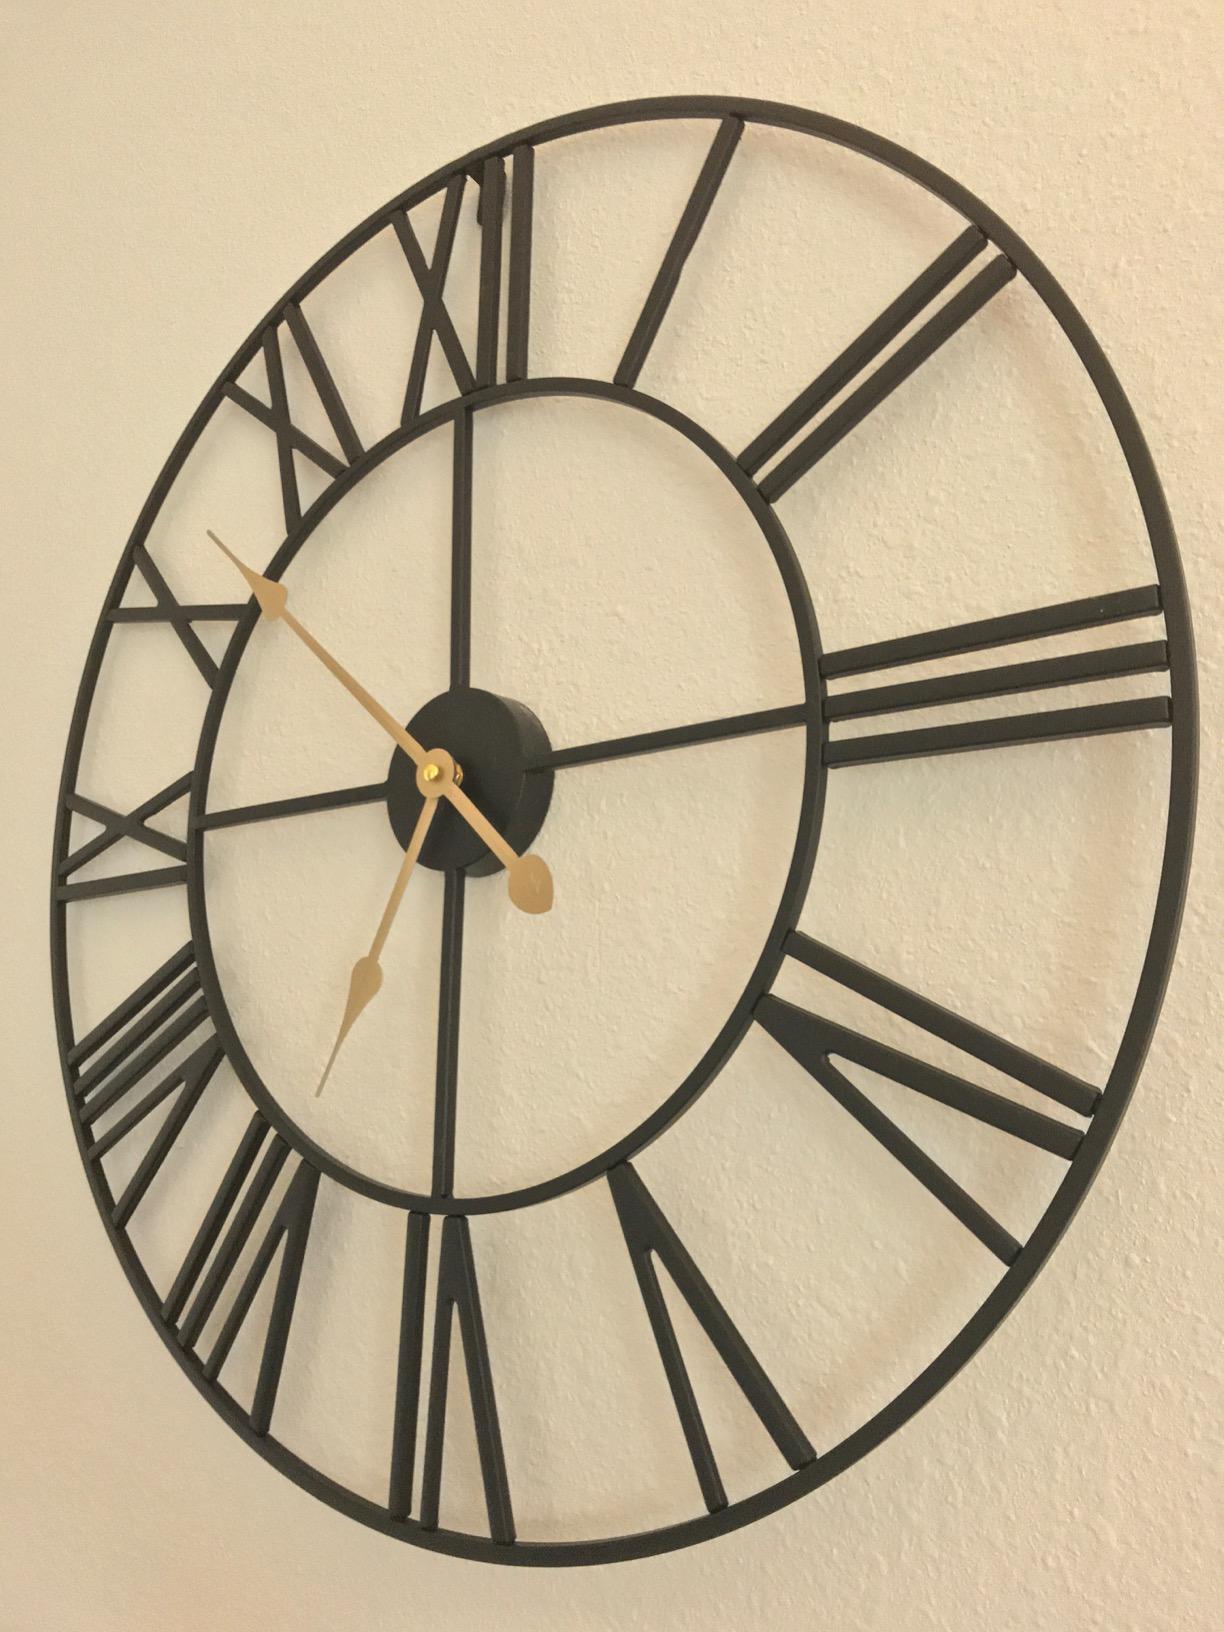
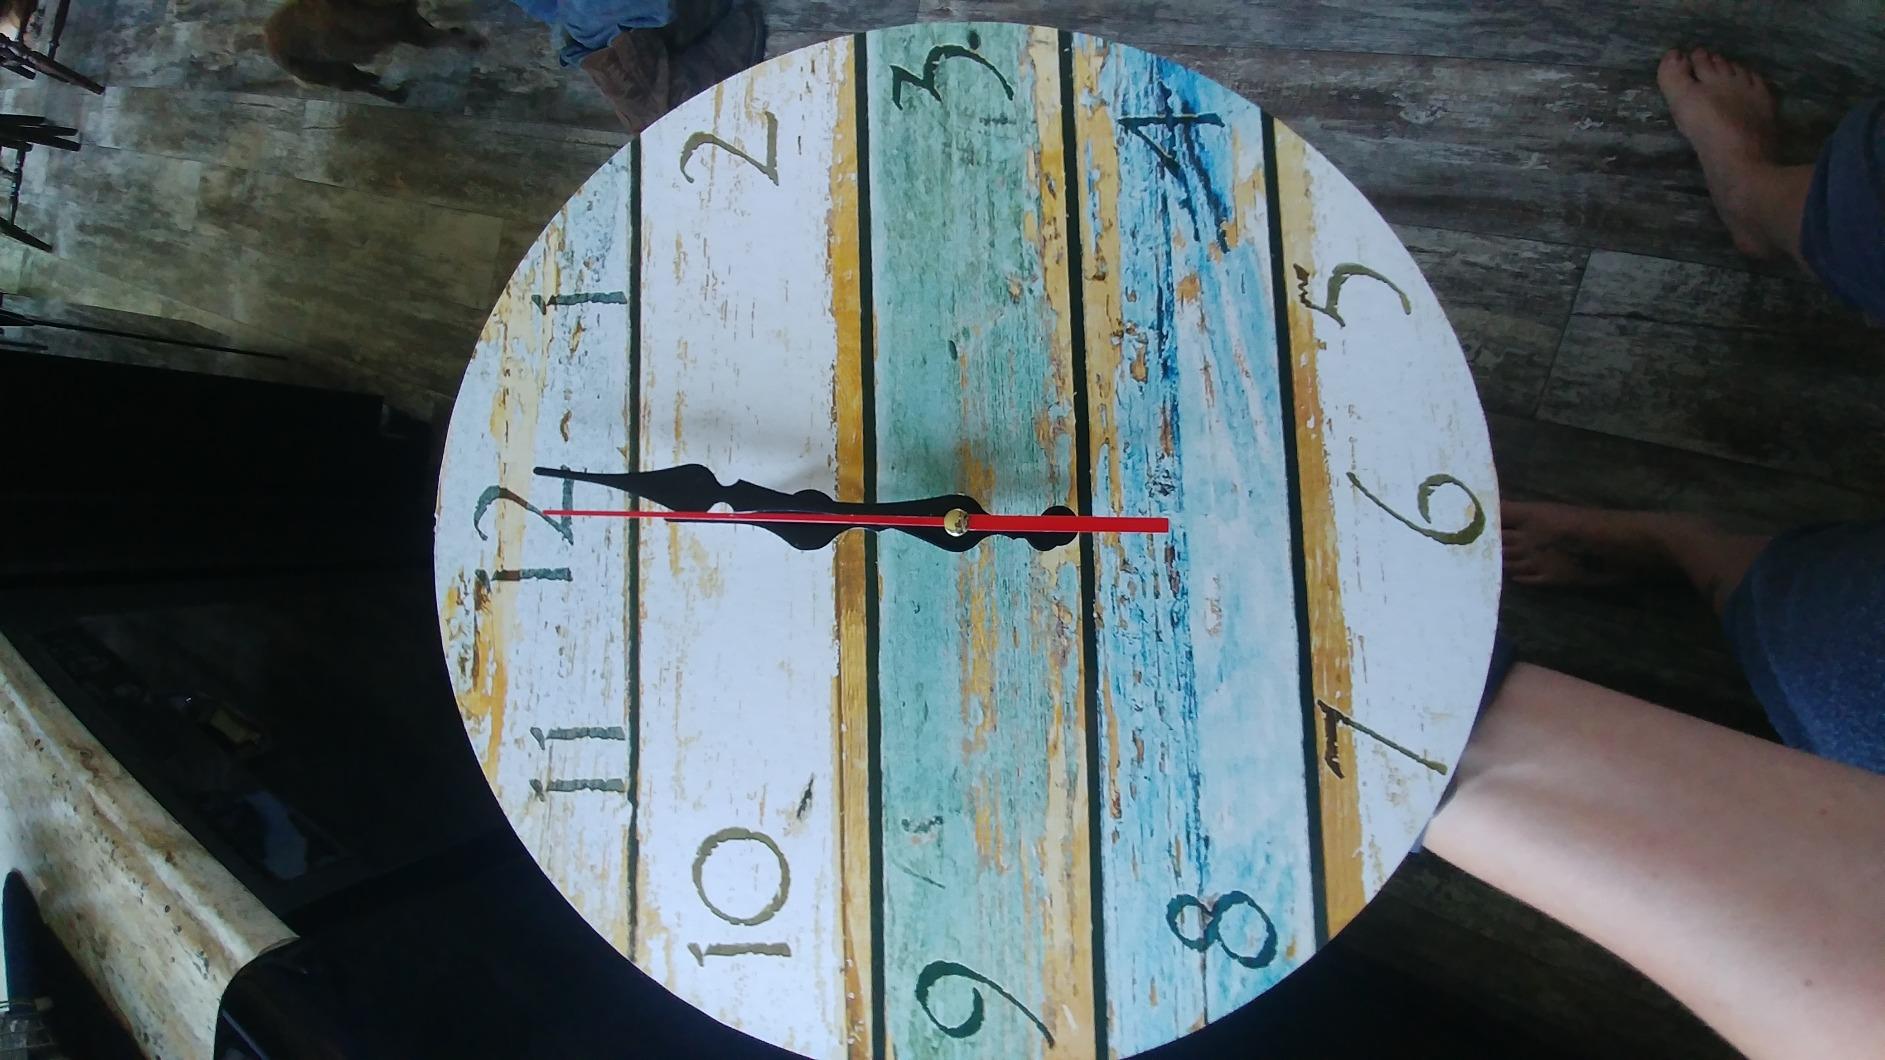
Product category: clock
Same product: no